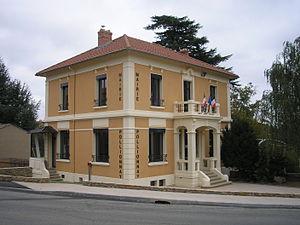
Mairie de Pollionnay en 2011
Pollionnay est une commune française, située dans le département du Rhône en région Auvergne-Rhône-Alpes, à 17 km à l'ouest de Lyon.